List of Lupin the 3rd Part IV: The Italian Adventure episodes

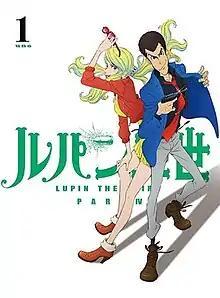
Cover art of the first DVD & Blu-ray volume as released in Japan

, also known simply as or , is the fifth incarnation of TMS Entertainment's long-running anime television adaptation of "Lupin III" manga. The series received its world premiere in Italy on August 30, 2015 on the Italia 1 and Italia 1 HD channels, and a preview screening at Concordia theater in San Marino on August 29, 2015. The Japanese premiere was on October 1, 2015 on NTV and the series was made available on the J:Com and Hulu services in Japan on October 21. It ran for 26 episodes in Italy and 24 episodes in Japan. The opening theme for the Italian version of the series, "Lupin, un ladro in vacanza" ("Lupin, a thief on holiday") is performed by Italian talent show hip-hop singer Moreno featuring Italian anime and cartoons themes veteran Giorgio Vanni. The opening theme for the Japanese version of the series "Theme from Lupin III 2015" is composed by Yuji Ohno and performed by "You & The Explosion Band". The ending theme for the Japanese version of the series is performed by Enka singer Sayuri Ishikawa and features lyrics written by Tsunku. It was released as a single with additional tracks in Japan on October 1, 2015. The series has been licensed by Anime Limited for the UK market and by Discotek Media for the North American market. The dub, which was directed by Richard Epcar and Ellyn Stern, started airing in the United States on Adult Swim's Toonami programming block started on June 18, 2017 and concluded on January 21, 2018.